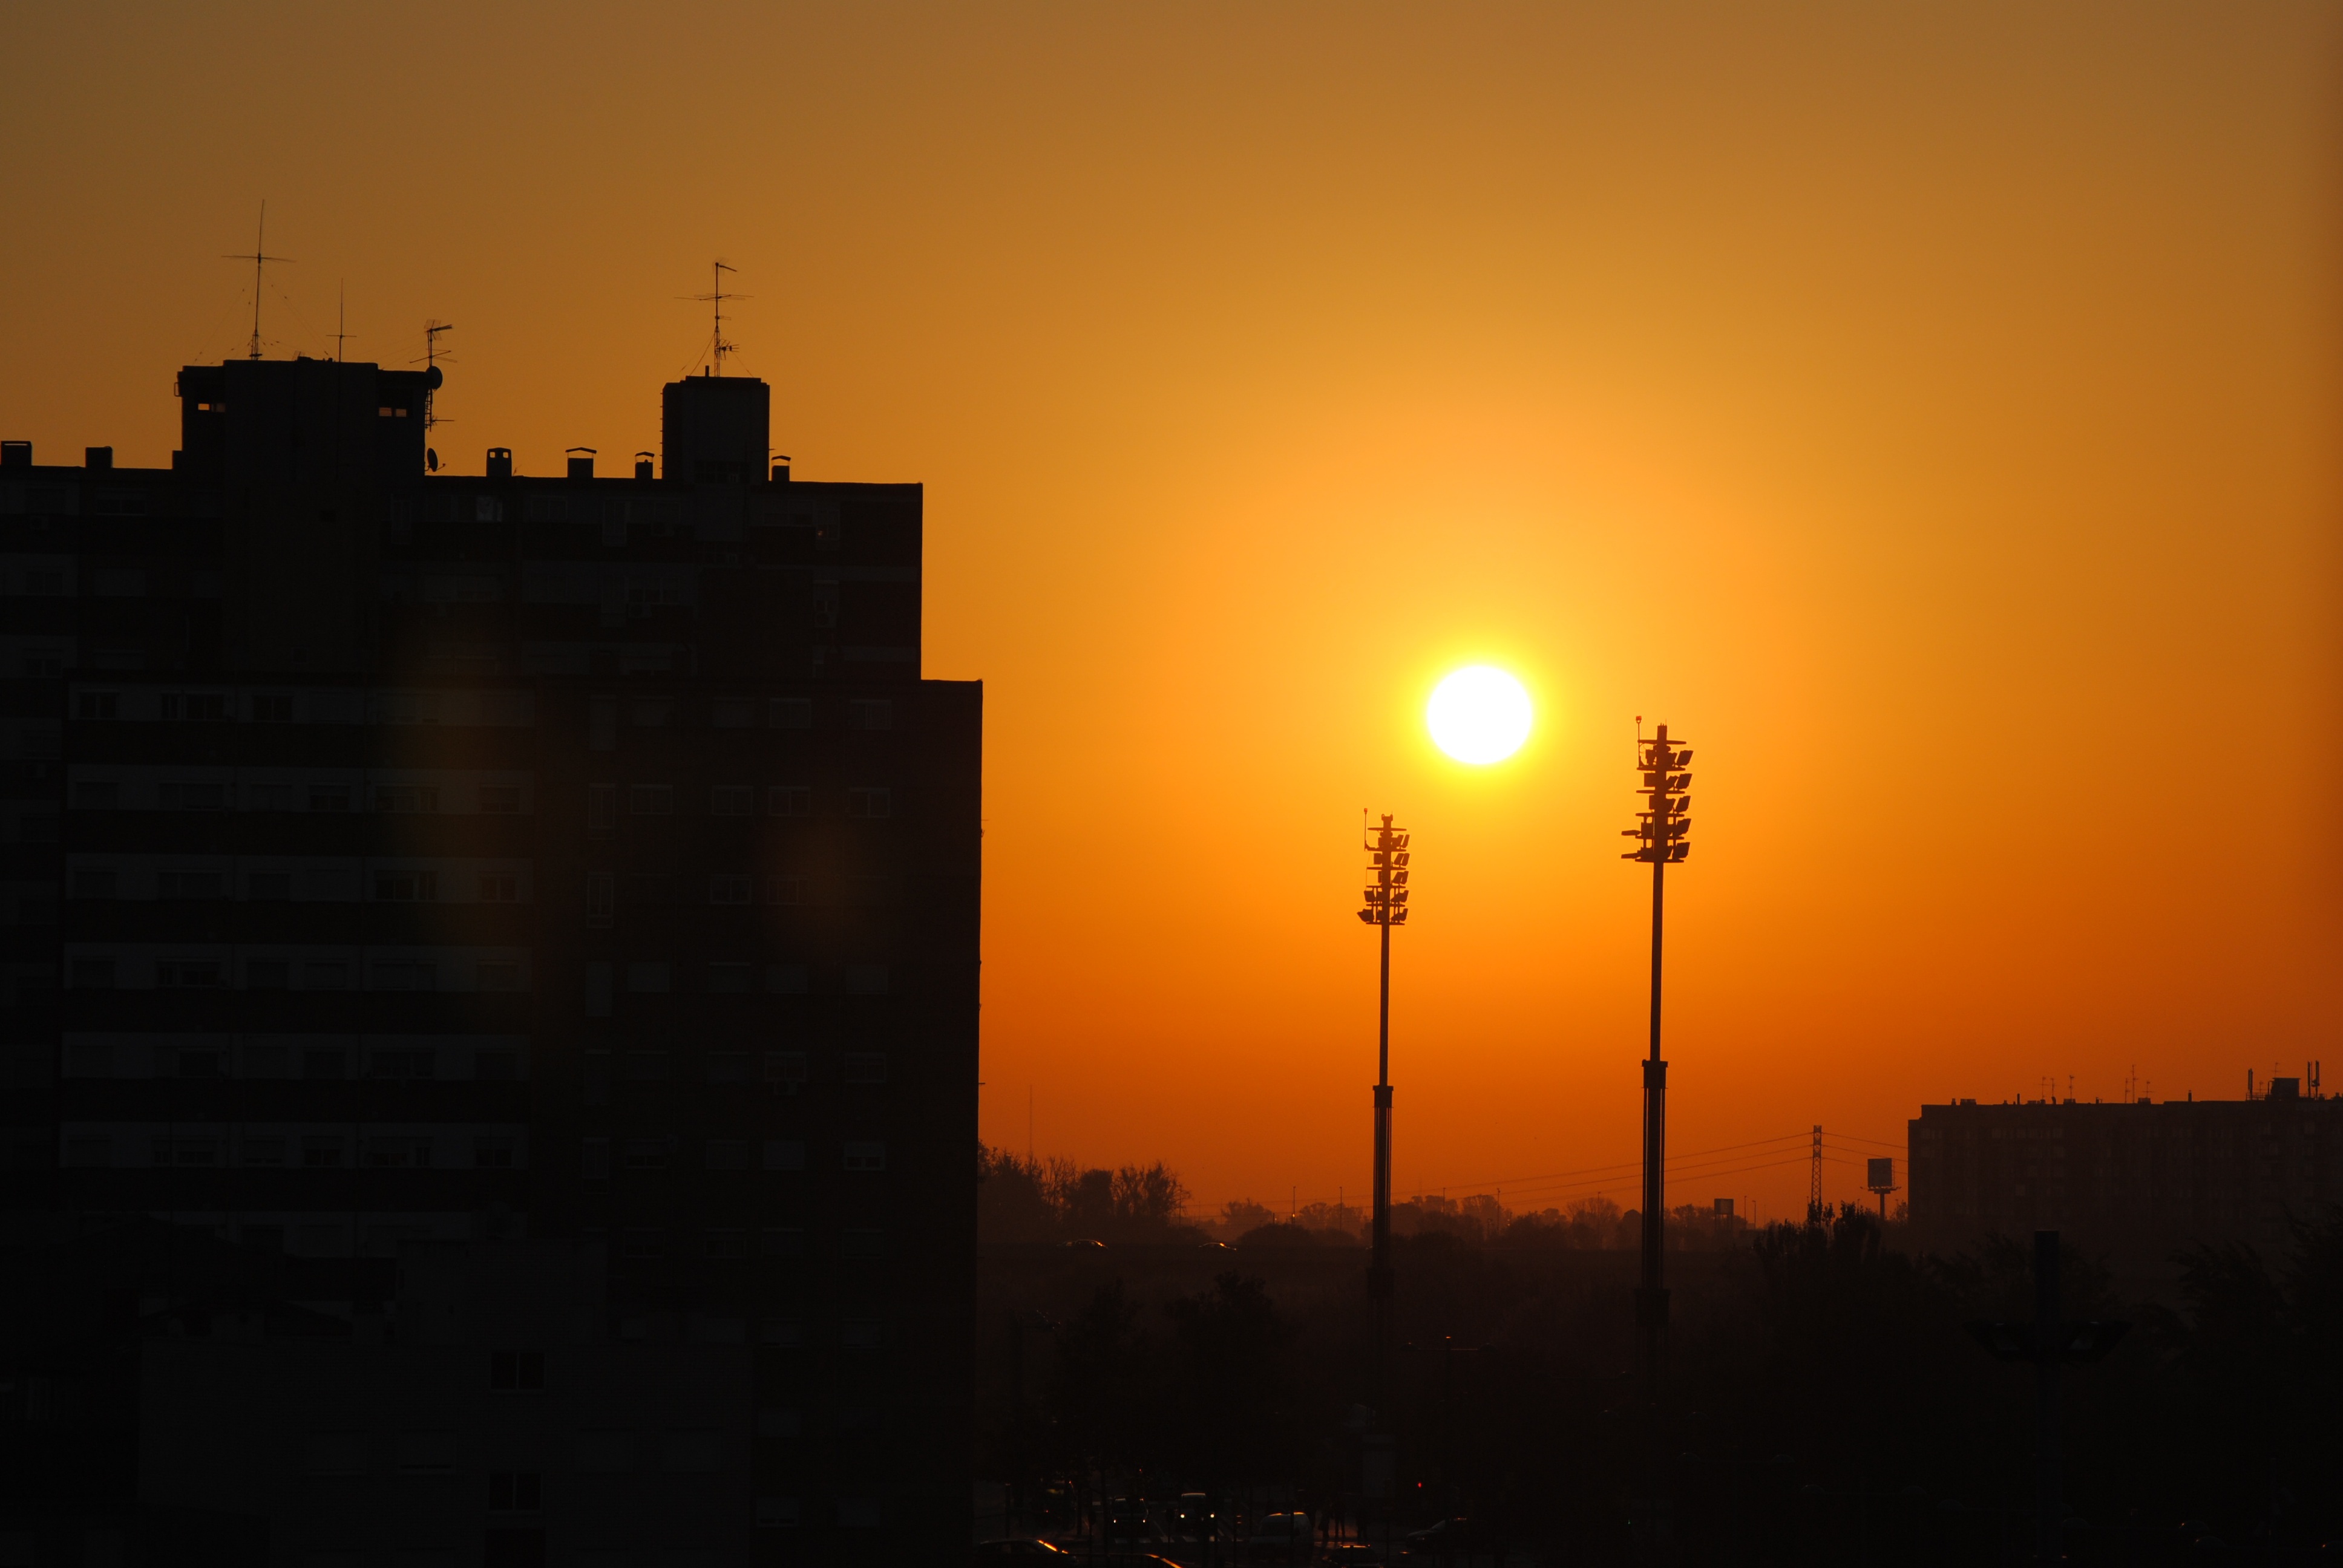
horizon, silhouette, light, sky, sun, sunrise, sunset, skyline, sunlight, morning, dawn, city, atmosphere, cityscape, dusk, evening, haze, afterglow, saragossa, astronomical object, atmospheric phenomenon